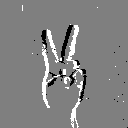
ASL letter: v